Scouting Ireland

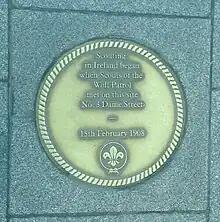
Plaque at 3 Dame Street, Dublin which marks the site of the first Scout meeting in Ireland

Scouting Ireland has its history in two legacy Scouting organisations — the Scout Association of Ireland (SAI), formerly known as the Boy Scouts of Ireland, and the Catholic Boy Scouts of Ireland (CBSI). The former traces its roots to 1908, and the latter was founded in 1927 – both trace their legacy to Lord Baden-Powell's Scout Movement.